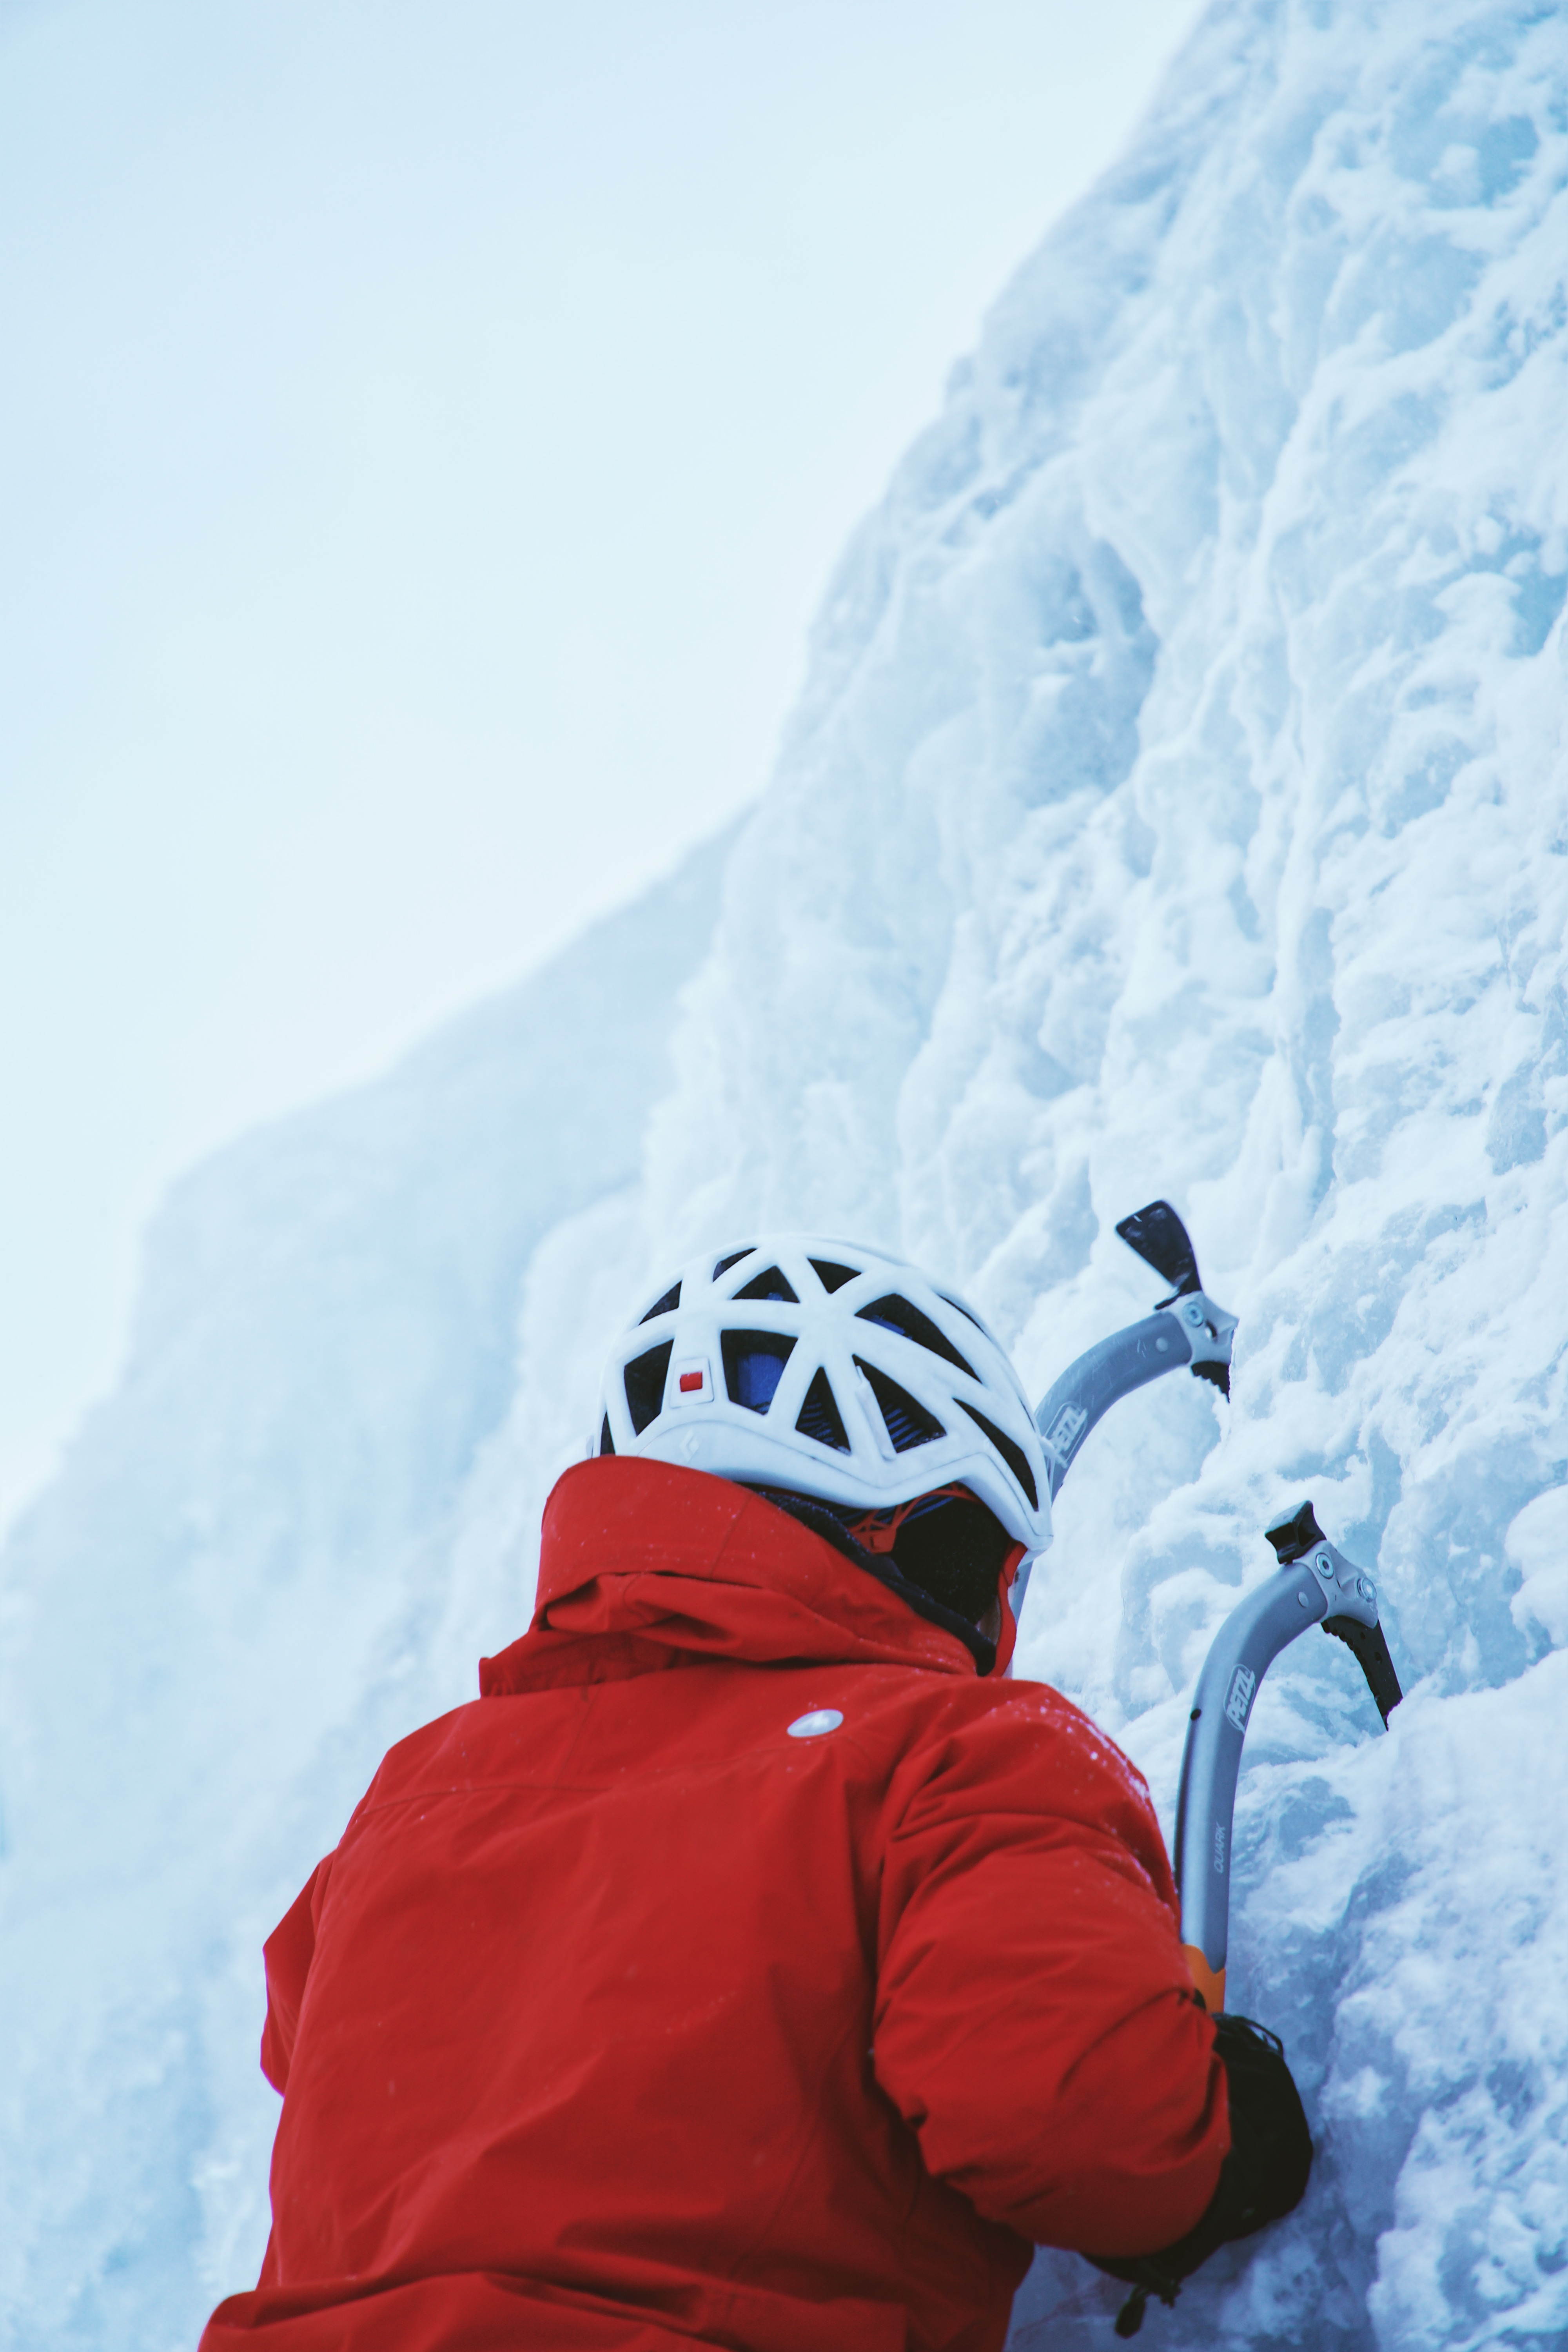
mountain, snow, winter, adventure, mountain range, recreation, ice, frozen, climbing, climber, extreme sport, summit, mountaineering, sports, downhill, ski touring, ski mountaineering, outdoor recreation, ice climbing, geological phenomenon, mountain guide, ice pick